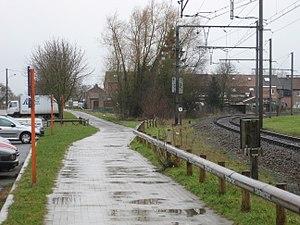
La ligne 69 est une ligne ferroviaire belge du réseau Infrabel qui relie les villes de Courtrai, Ypres et Poperinge. Longue d'environ 42 kilomètres, elle comporte une ou deux voies à écartement standard, est électrifiée sur l'ensemble de son parcours et sa vitesse de référence est de 120 km/h.